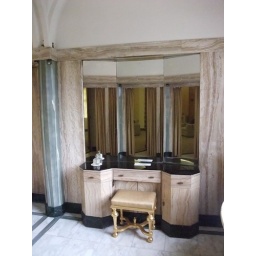
Virginia Courtauld's bathroom was designed by Peter Malacrida. Vaulted ceiling and walls lined with onyx.